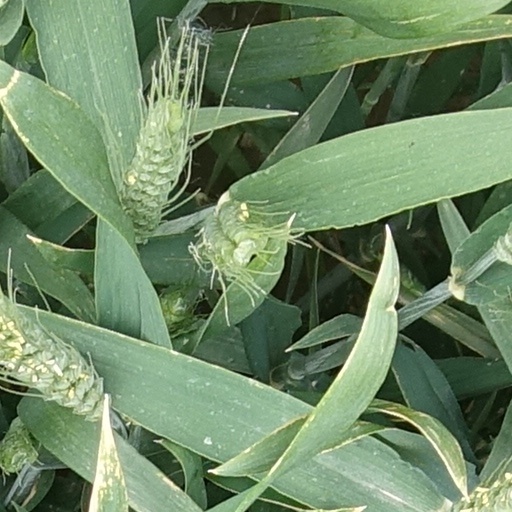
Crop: wheat